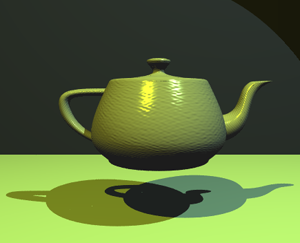
La théière de l'Utah est un modèle utilisé dans la synthèse d'image 3D qui est devenu un objet standard de référence dans la communauté de la synthèse d'image. Il s'agit du modèle mathématique d'une théière ordinaire qui est simple, ronde, solide, et partiellement convexe.
Toy Story ou Histoire de jouets au Québec, réalisé par John Lasseter, est le premier long-métrage d'animation en images de synthèse des studios Pixar. Sorti en 1995 aux États-Unis, il est coproduit par les studios Disney.